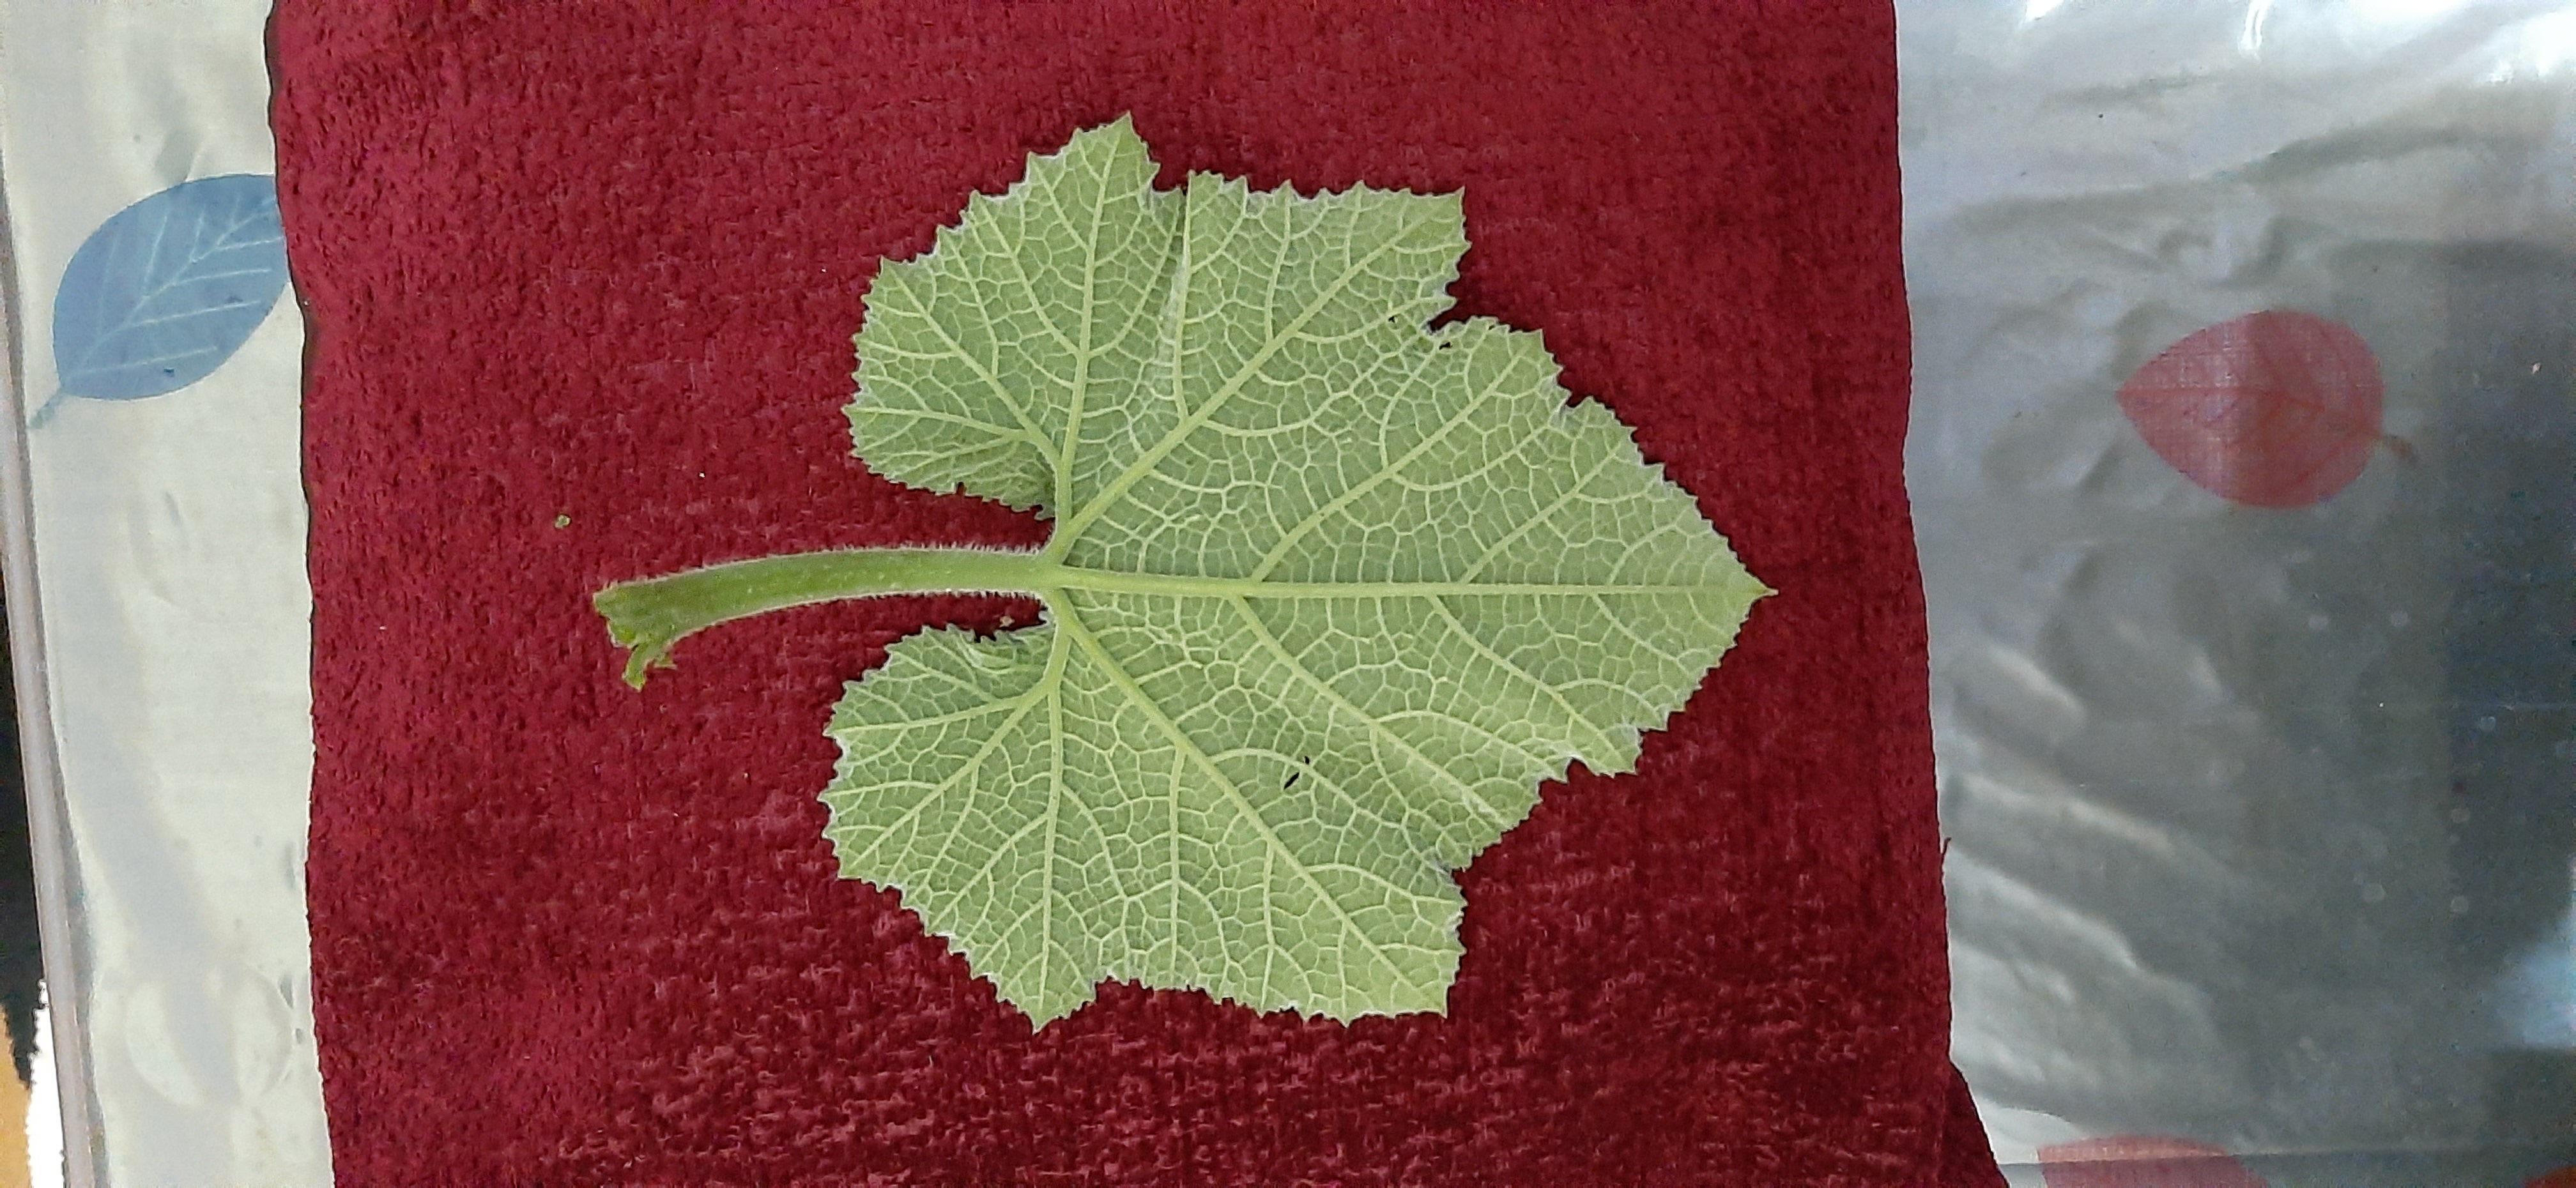
Plant: Pumpkin